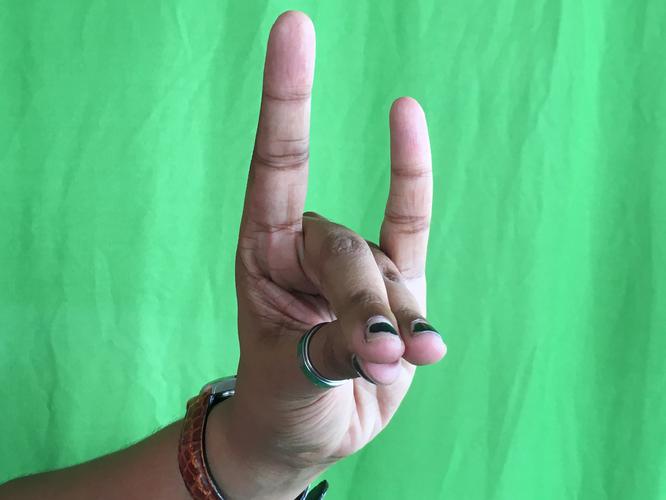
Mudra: Simhamukham
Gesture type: single_hand